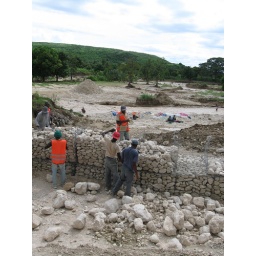
People continue to bathe and wash laundry in the river even while road reconstruction continues on the bank of the river